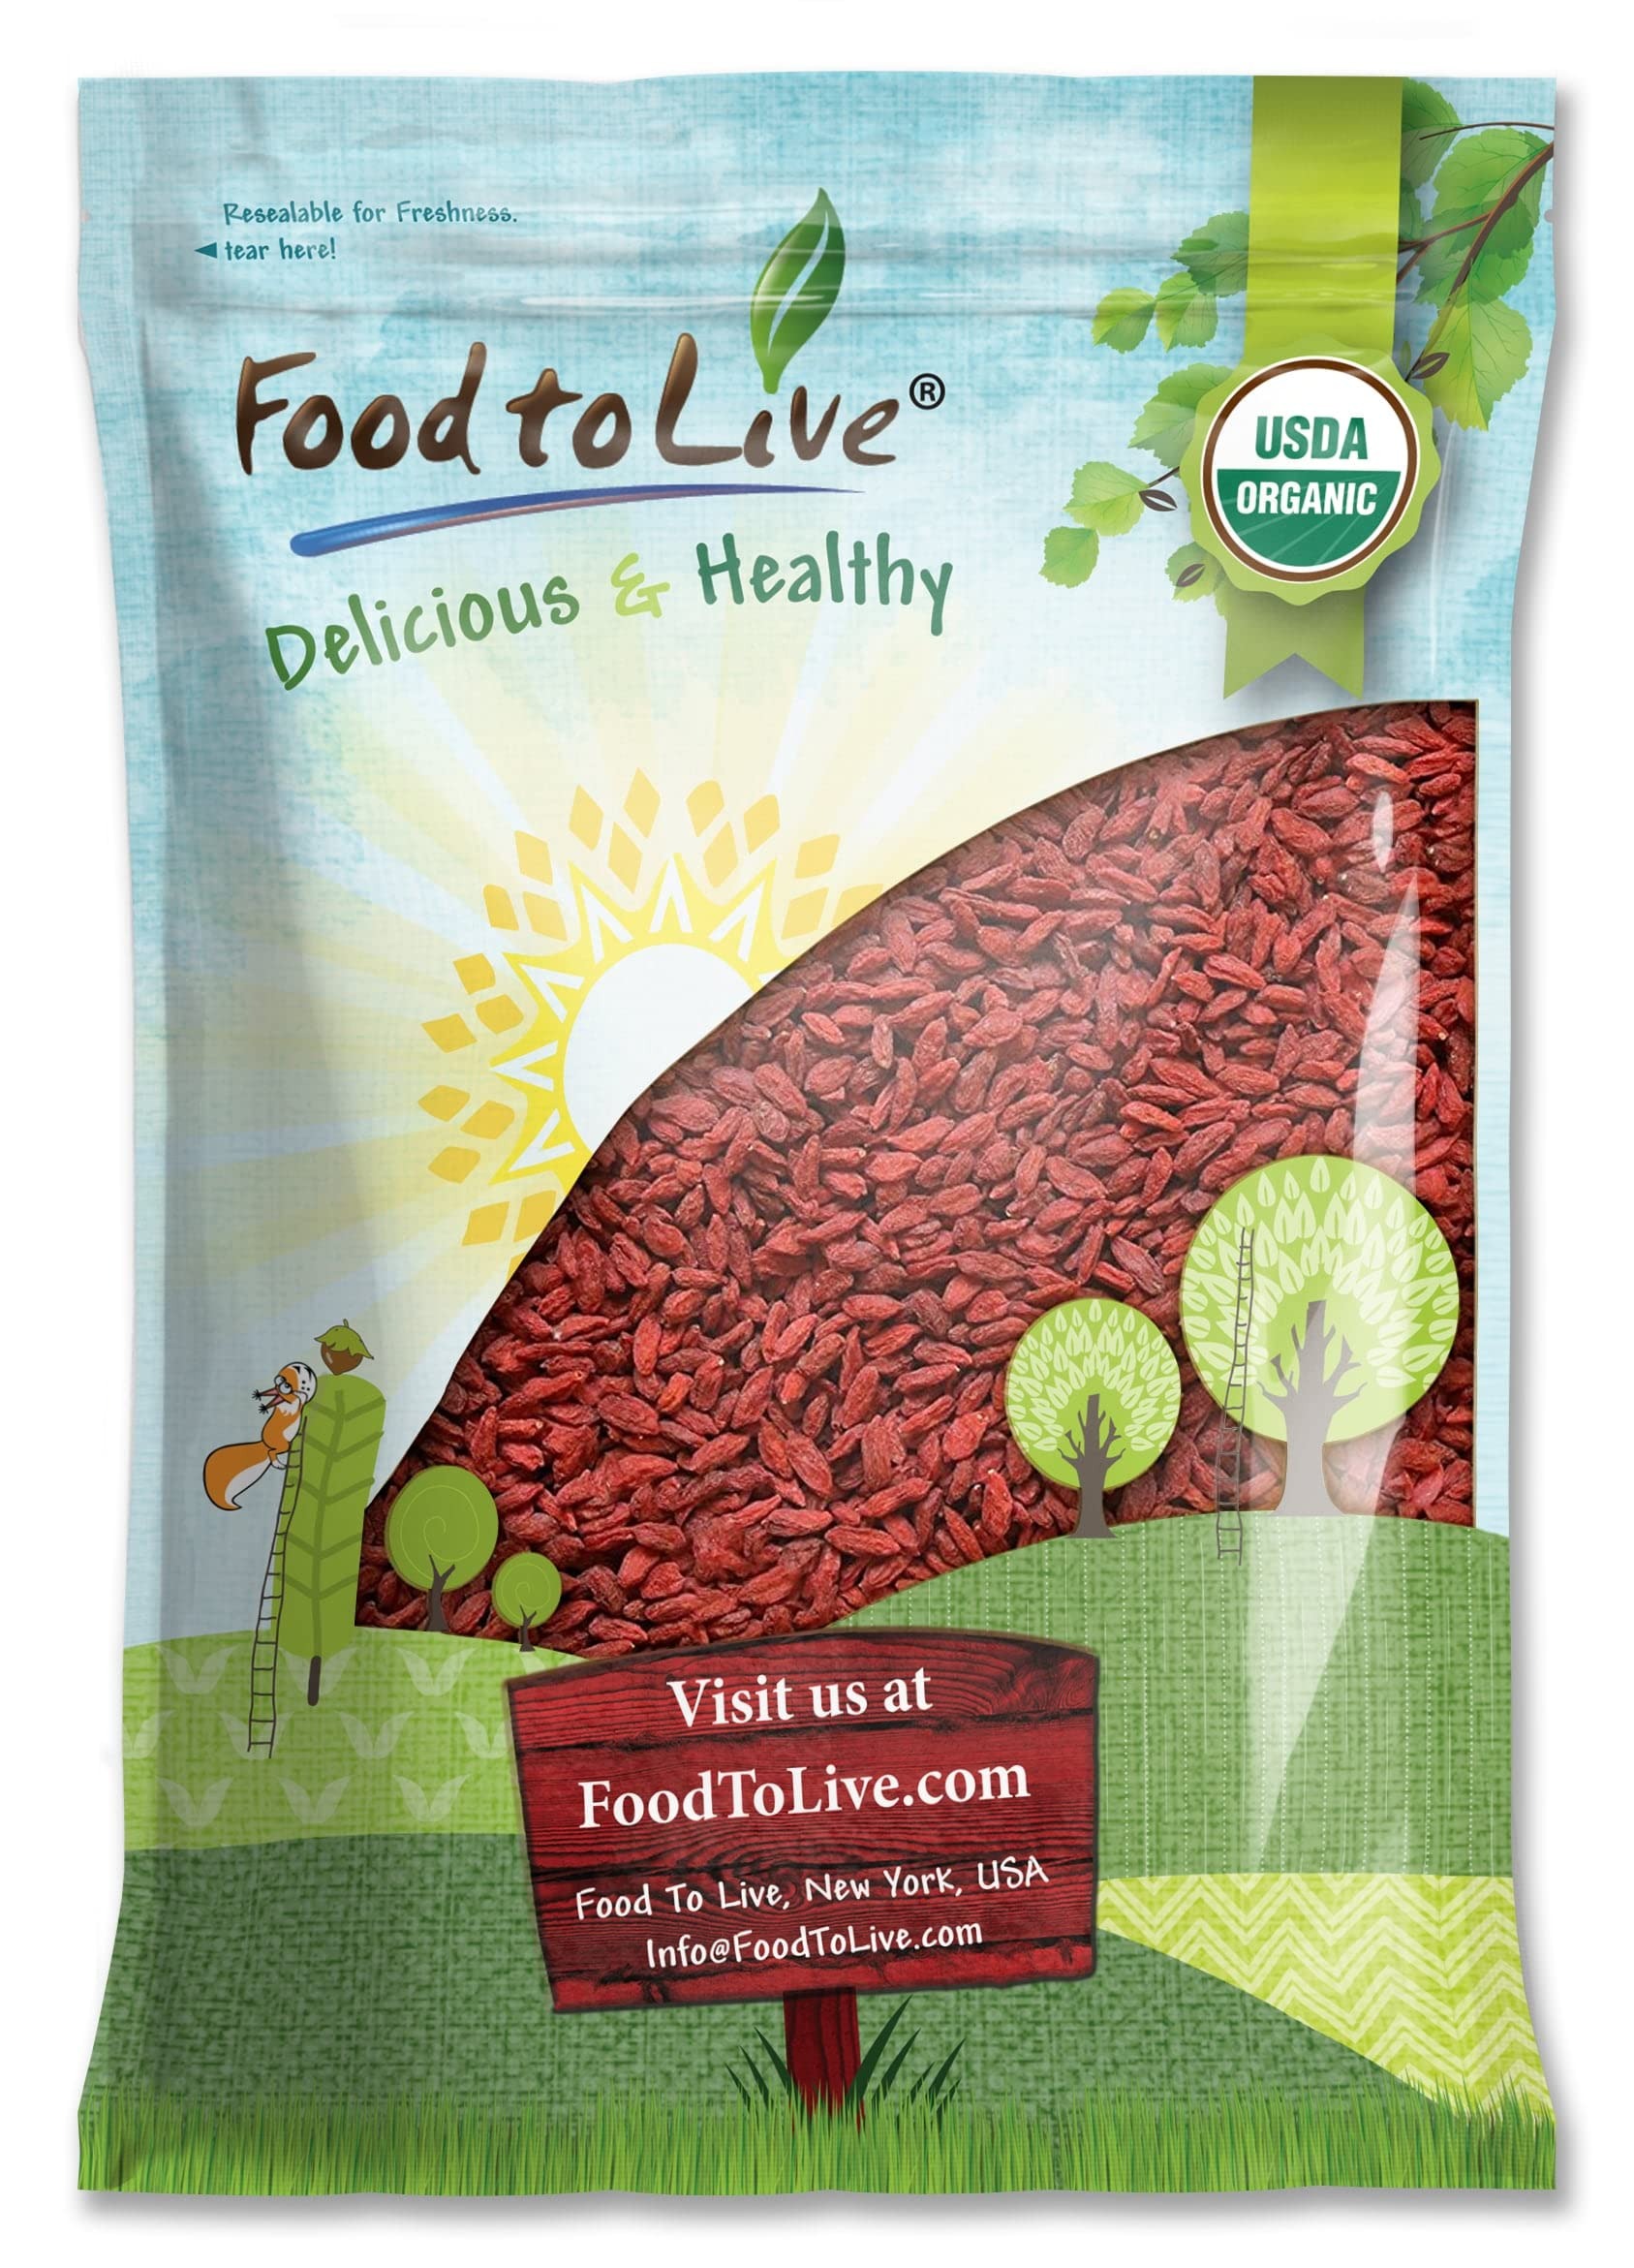
Item Name: Food to Live Organic Goji Berries, 5 Pounds – Non-GMO, Sun-Dried, Large and Juicy, Unsweetened, Sirtfood, Vegan, Bulk. High in Iron, Vitamins A, and C. Fruit Snack. Perfect for Baked Goods, Oatmeal.
Bullet Point 1: ✔️Large delicious dried Goji Berries, they have a mild sweet taste and chewy texture (Organic, Non-GMO, Vegan)
Bullet Point 2: ✔️Goji Berries are tasty on their own and are delicious when blended with smoothies, mixed with oatmeal, cereals, granola, yogurt and salads
Bullet Point 3: ✔️They are grown in the Himalayan mountains, carefully cultivated and harvested, then sun-dried to maintain their potent raw qualities
Bullet Point 4: ✔️Goji Berries are one of the most nutritionally-rich fruits on the planet
Bullet Point 5: ✔️ Get a full refund or replacement within 30 days if you are not happy with the product or have concerns about the quality
Product Description: Country of Origin: China
Value: 80.0
Unit: Ounce

Price: 71.91